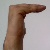
The image shows a hand gesture representing a space in Indian Sign Language.